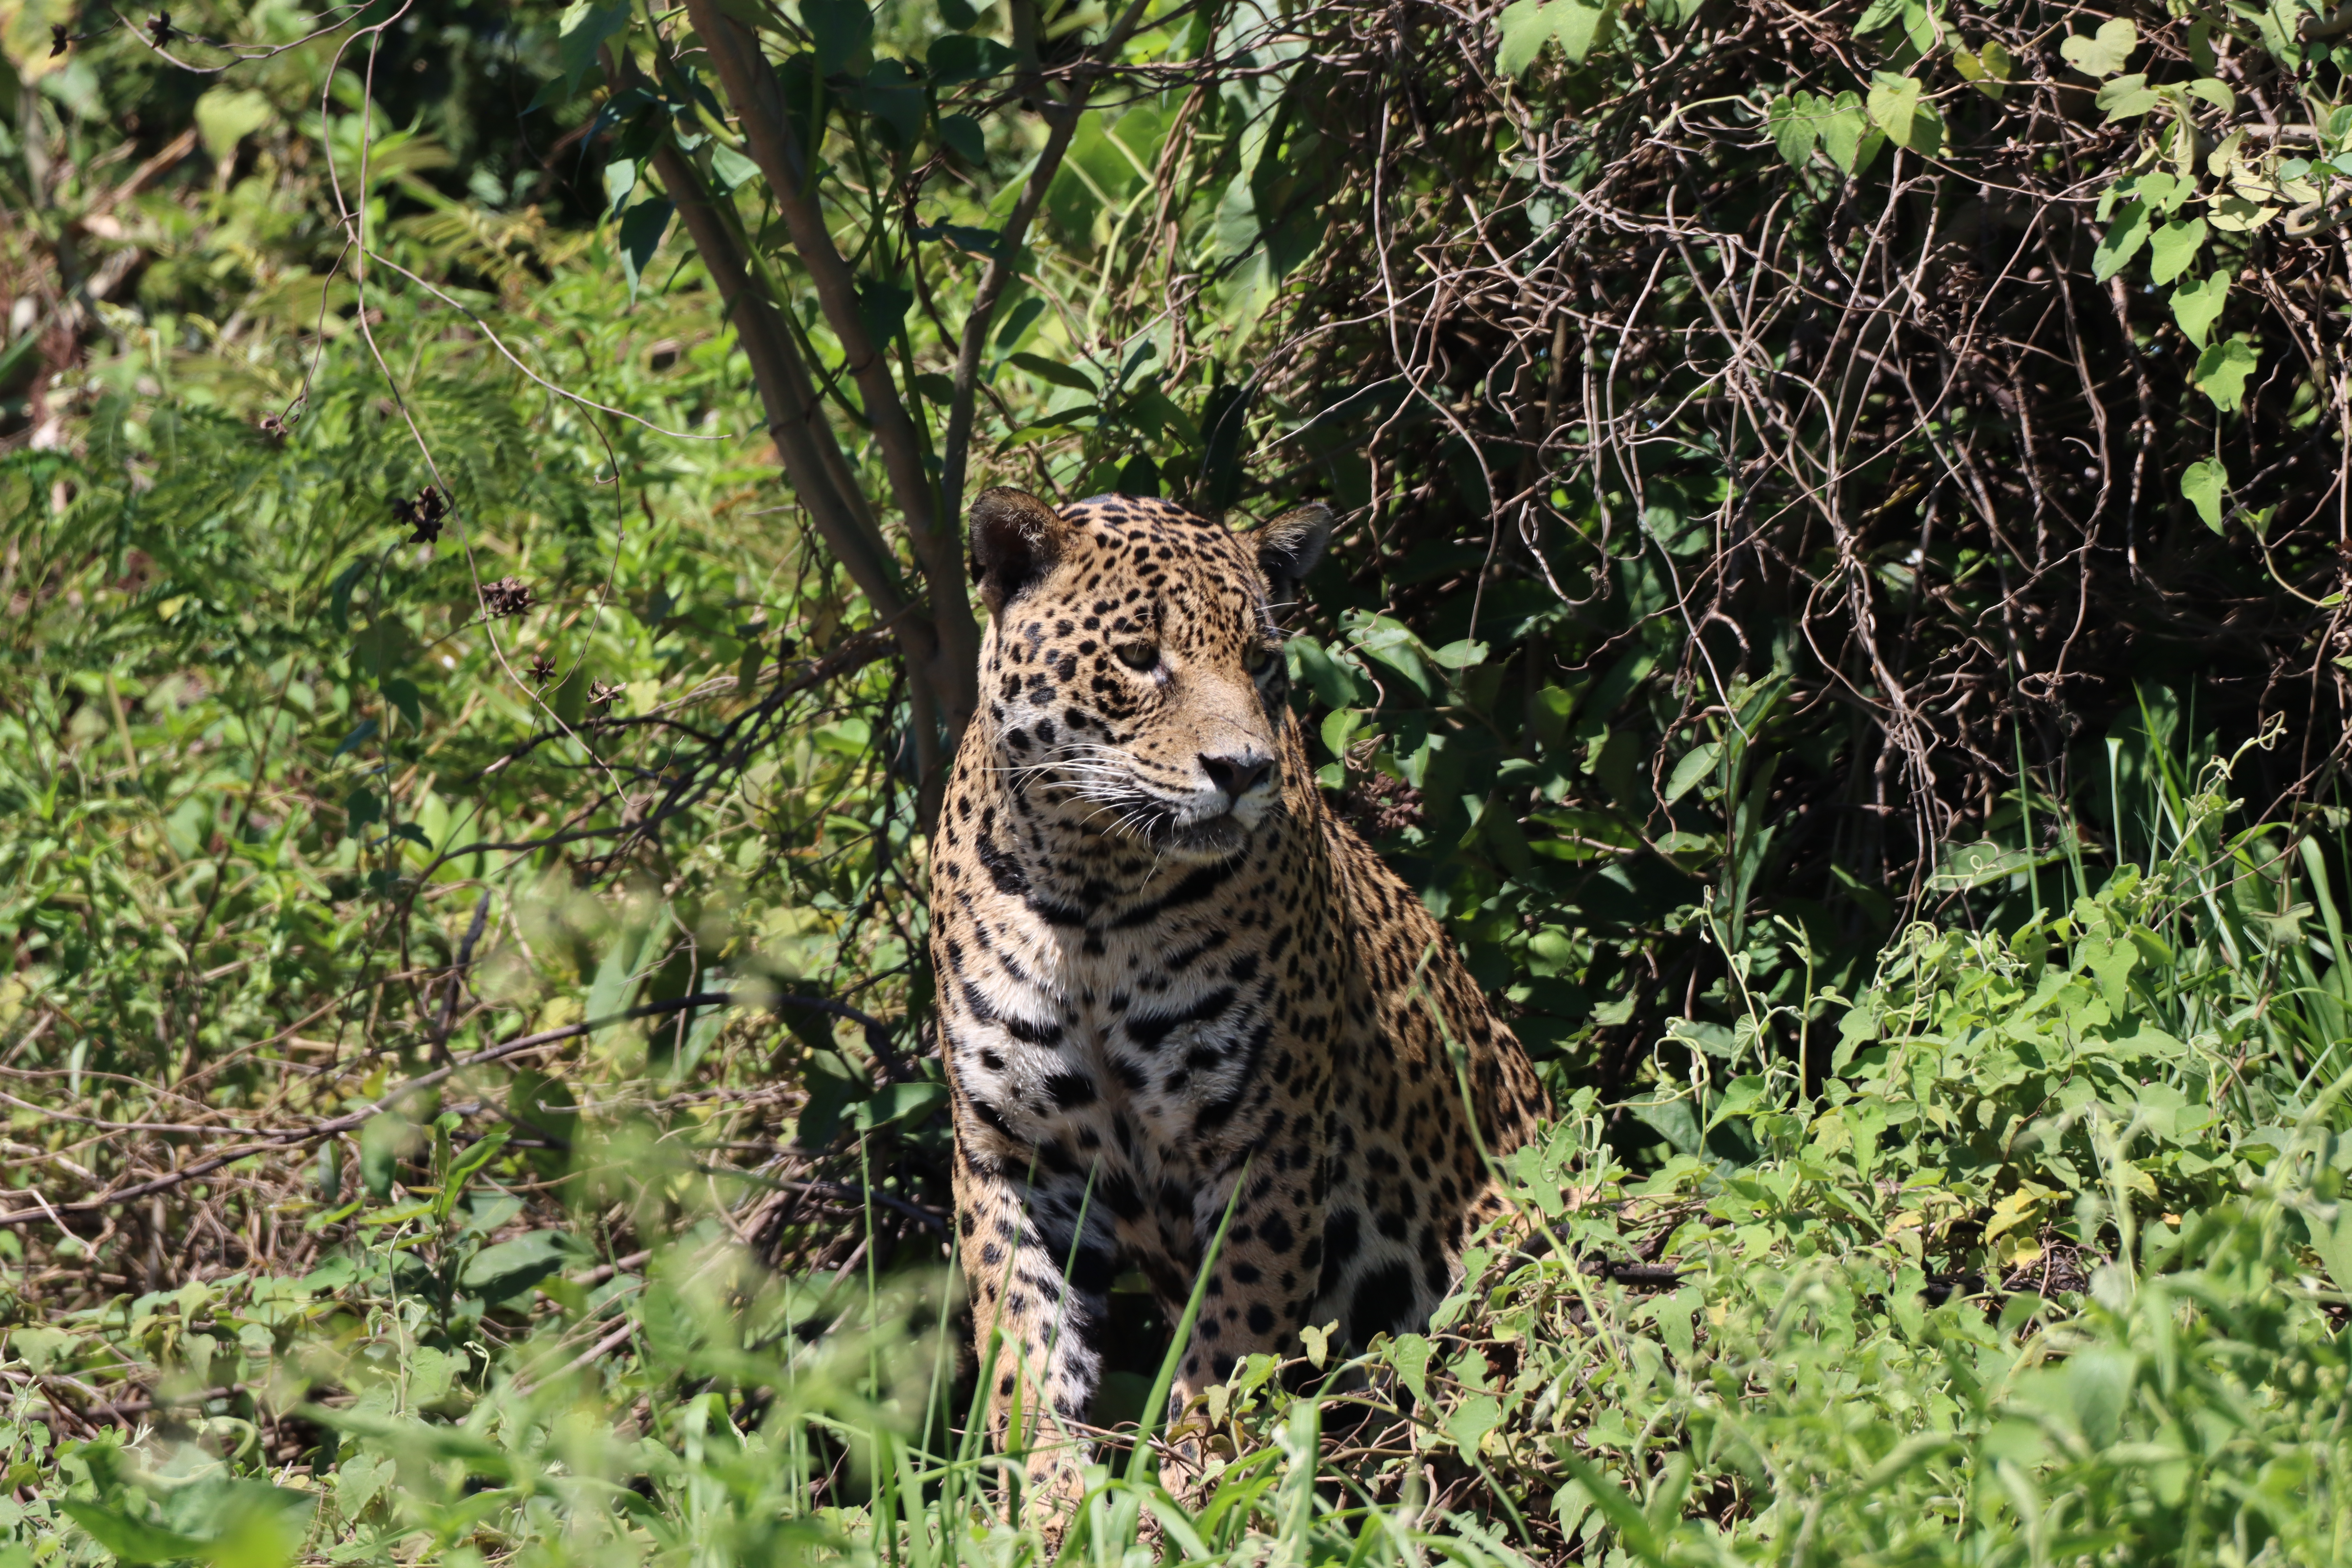
Jaguar: Saseka